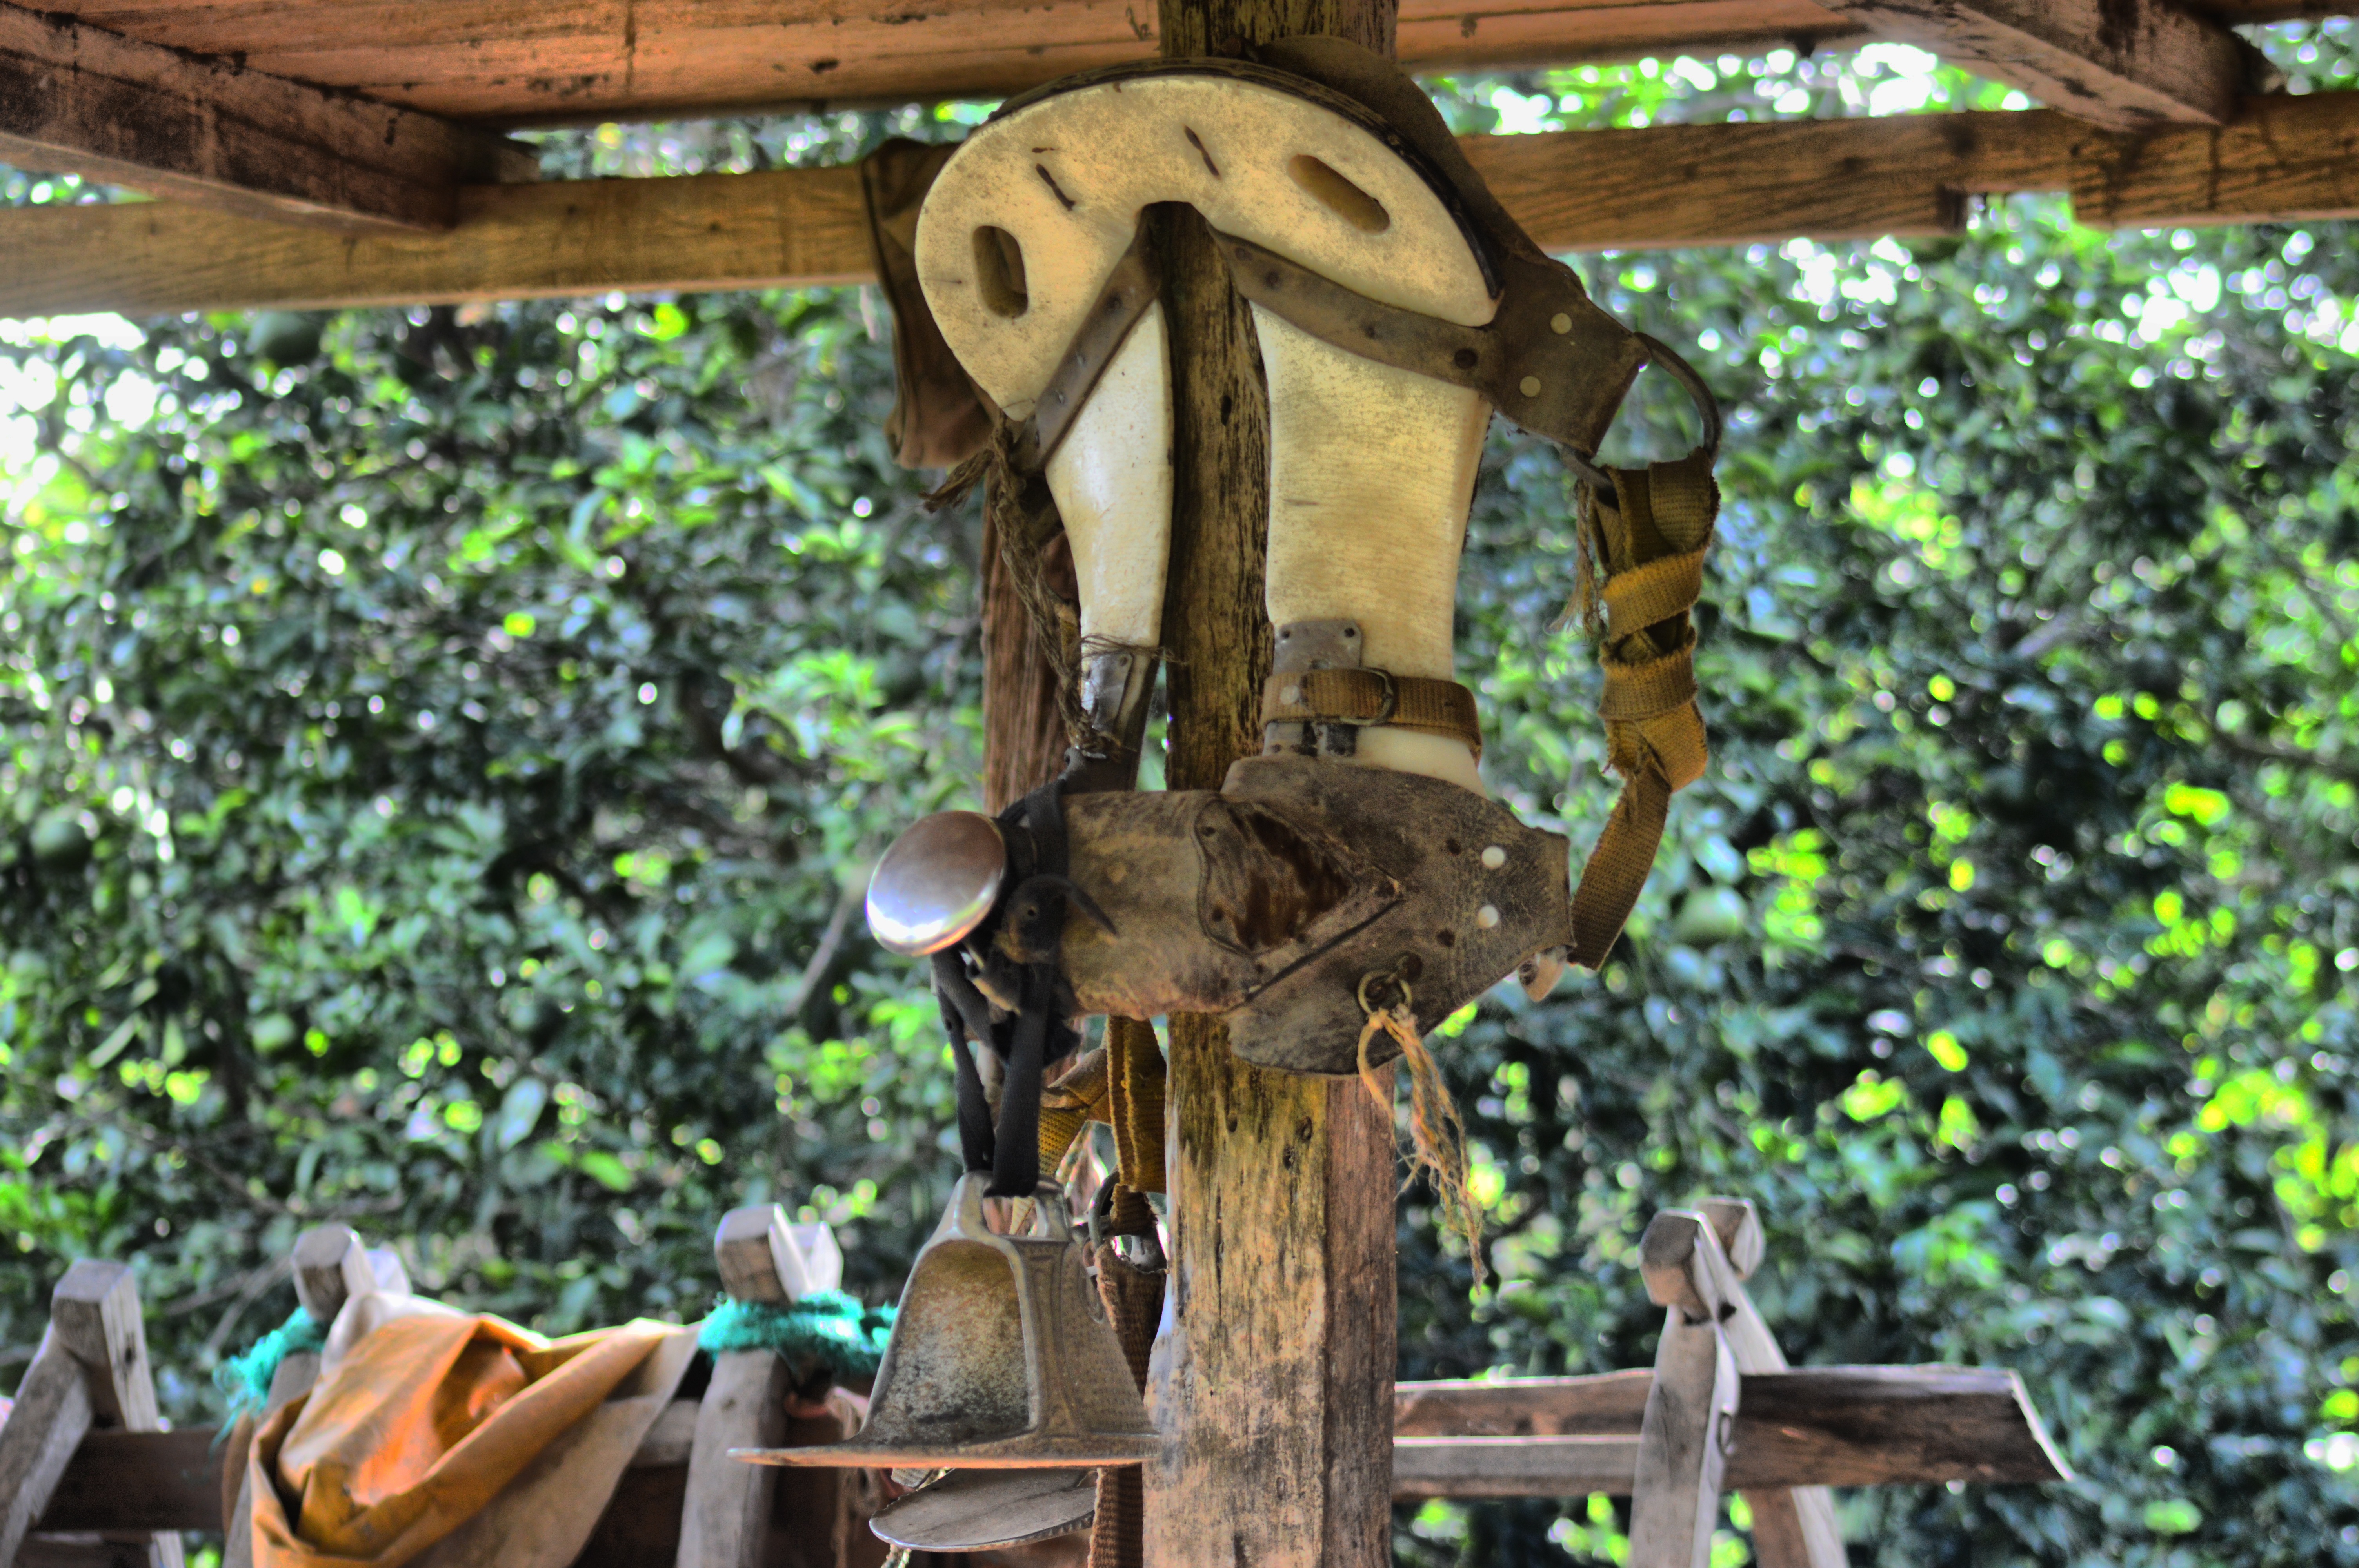
tree, field, farm, chair, jungle, horse, ride, sculpture, art, shrine